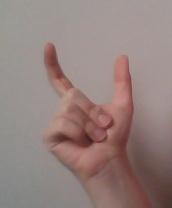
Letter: nun